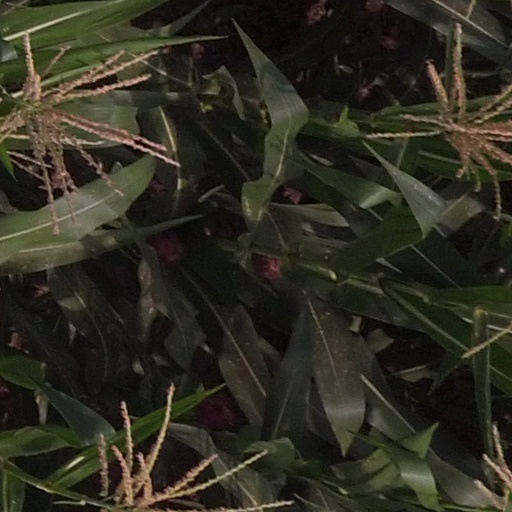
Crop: maize; corn